Celebration Bowl

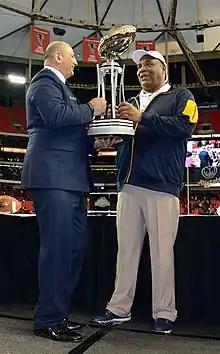
Head coach Rod Broadway (right) at the 2015 Celebration Bowl

Television and radio coverage of the bowl has included play-by-play announcers, color commentators, and sideline reporters.